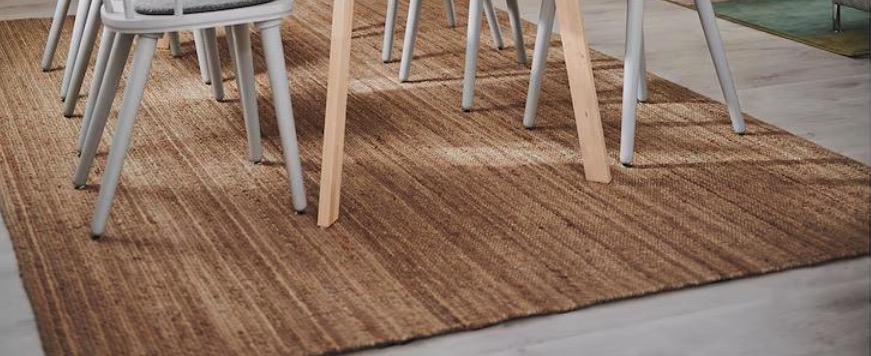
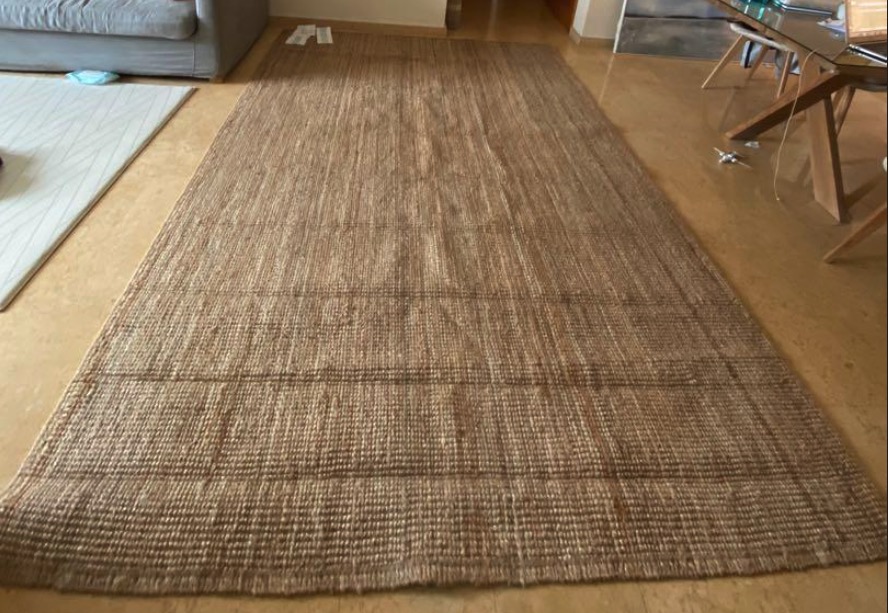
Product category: misc
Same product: yes